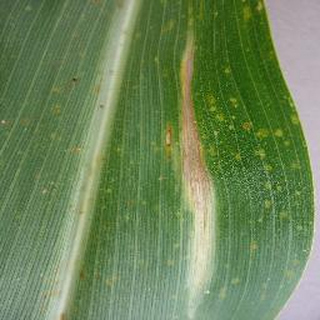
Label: corn_northern_leaf_blight